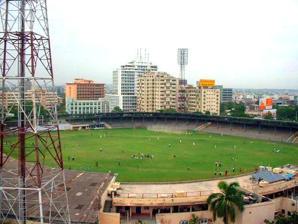
Building: Lal Bahadur Shastri Stadium, Hyderabad
Country: India
Year built: 1950
Cricket field in India LB Stadium Fateh Maidan View of Lal Bahadur Shastri Stadium Ground information Location Hyderabad , Telangana , India Establishment 1950 ; 75 years ago ( 1950 ) Capacity 30,000 Owner Sports Authority of Telangana State Operator Sports Authority of Telangana State Tenants Fateh Hyderabad F.C. End names Pavilion End Hill Fort End International information First Test 19 November, 1955: India v New Zealand Last Test 2 December, 1988: India v New Zealand First ODI 10 September, 1983: India v Pakistan Last ODI 19 November, 2003: India v New Zealand Only women's Test 10–13 December 1995: India v England First WODI 8 January 1978: England v New Zealand Last WODI 13 December 2003: India v New Zealand As of 10 December 2019 Source: Lal Bahadur Shastri Stadium, ESPNcricinfo The Lal Bahadur Shastri Stadium , formerly known as Fateh Maidan , is a multi-purpose sports stadium in Hyderabad , Telangana . The stadium is primarily used for cricket and association football . The stadium was renamed in 1967 in memory of Lal Bahadur Shastri , India's former Prime Minister . As of 19 August 2017, it has hosted 3 cricket Tests and 14 ODIs . History Mir Osman Ali Khan, Asaf Jah VII at the grandstand of Fateh Maidan in 1930s Jawaharlal Nehru addressing crowd at Fateh Maidan after integration of Hyderabad in 1948 During the eight-month siege of Golconda in 1687 the Mughal soldiers were camped on a vast open ground. After their victory, this ground was named as Fateh Maidan (Victory Square). During Asaf Jahi period, Fateh Maidan was used as Polo Grounds. Gymkhana ground in Secunderabad , which was the home of Hyderabad Cricket Association, did not have stands to accommodate the large number of spectators that used to watch the cricket matches. The matches were therefore held at Fateh Maidan even though the grounds were not owned by Hyderabad Cricket Association but by Andhra Pradesh Sports Council. The first test match was hosted in November 1955 against New Zealand . The stadium was renamed as Lal Bahadur Shastri Stadium in 1967. Floodlights were introduced in 1993 during the Hero Cup match between the West Indies and Zimbabwe . The Stadium was the home ground for the Hyderabad cricket team . Petroglyph of the Fateh Maidan Stadium Foundation In 2005, the use of Lal Bahadur Shastri Stadium for International cricket was discontinued when Rajiv Gandhi International Cricket Stadium built across town hosted an ODI Match between India and South Africa . The stadium was hosting Indian Cricket League matches and was the homeground for the 2008 Edelweiss 20's Challenge winners Hyderabad Heroes. Lal Bahadur Stadium is situated behind the police control room, between the Nizam College and Public Gardens in Hyderabad . It is the venue for many national and international sporting events, especially football and cricket. It has the capacity to seat around 25,000 people. The swimming pool, shopping complex and the indoor stadium are the important aspects of this stadium. The ground has a flood light facility and now is used by Sports Authority of Telangana State (SATS). Lal Bahadur Shastri Stadium has hosted only three Test matches – all against New Zealand . Polly Umrigar's double century and Subhash Gupte's 7 wickets in NZ's first innings were the most notable performances of the inaugural Test between these two teams and ended in a draw. In 1988/89, local players Arshad Ayub with seven wickets in the match and Mohammad Azharuddin , who top scored with 81 runs led India to a 10 wicket victory and a 2–1 Series victory. ODI Cricket The first ODI Match was played in the stadium during the 1983/84 season when India hosted Pakistan and won the match by four wickets. The match between India and Pakistan on 20 March 1987 was a thriller which ended with the scores tied at 212 in 44 overs. India were declared the victors because they lost fewer wickets (six to Pakistan's seven). In one of the great matches played during the 1987 Cricket World Cup , David Houghton 's 142 fell just short of lifting Zimbabwe to an epic victory. Apart from Houghton and Iain Butchart 's 54, all other Zimbabwean batsmen scored single figures as New Zealand won by 3 runs. The Hero Cup encounter (1992) between West Indies and Zimbabwe saw the first day/night match in the stadium. The match was easily won by West Indies. In all, the stadium has hosted seven day/night matches. In the 1996 Cricket World Cup , the West Indies overhauled Zimbabwe's 151 in just 29.3 overs on their way to a semi-final appearance in the tournament. In the 1999/00 season, the stadium hosted the 2nd match in the 5-match ODI Series between India and New Zealand. Having suffered a defeat in Rajkot , India lost Sourav Ganguly in the second over (run-out) as a straight drive from Sachin Richoched off Shayne O'Connor 's fingers into the non-striker's stumps. Rahul Dravid and Tendulkar then put on a world-record 331-run partnership off 46.2 overs as India amassed on 376 runs and easily won the match by 174 runs. In the final match played at Lal Bahadur Shastri Stadium (2003), India played against New Zealand in the TVS Cup encounter that decided the second finalist (Australia already booked its spot). Tendulkar's century and Virender Sehwag 's 130 created a platform for Dravid to equal the second fastest fifty by an Indian – 50 off 22 balls as India scored 353 runs and won the match comfortably by 145 runs. Venue statistics Match Information Game Type No. of Games Test Matches 3 ODI 14 Twenty20 0 Test Match statistics Category Information Highest Team Score India (498/4 – Decl. against New Zealand ) Lowest Team Score India (89 All-Out against New Zealand ) Best Batting Performance Polly Umrigar (223 Runs against New Zealand ) Best Bowling Performance Subhash Gupte (7/128 against New Zealand ) The highest scores were made by the West Indies, scoring 498–4 in 1959 and 358 all out in 1948. The next highest score was made by New Zealand scoring 326 all out in Test cricket. The most runs scored here was by Polly Umrigar (223 runs), followed by Bert Sutcliffe (154 runs) and John Guy (123 runs). The most wickets taken here were by Erapalli Prasana (8 wickets) by Subhash Gupte (8 wickets) and Dayle Hadlee (7 wickets). ODI Match statistics Category Information Highest Team Score India (376/2 in 50 Overs against New Zealand ) Lowest Team Score Zimbabwe (99 All Out in 36.3 Overs against West Indies ) Best Batting Performance Sachin Tendulkar (186* Runs against New Zealand ) Best Bowling Performance Manoj Prabhakar (5/35 against Sri Lanka ) The highest scores were made by India, scoring 376–2 in ODIs. The next highest scores were also made by India who scored 353-5 and South Africa who scored 261–7. The most runs scored here was by Sachin Tendulkar (310 runs), followed by Rahul Dravid (297 runs) and Dave Houghton (164 runs). Anil Kumble (7 wickets), Ajit Agarkar (6 wickets) and Manoj Prabhakar (5 wickets) are the leading wicket-takers on this ground in ODIs. List of Centuries Key * denotes that the batsman was not out . Inns. denotes the number of the innings in the match. Balls denotes the number of balls faced in an innings. NR denotes that the number of balls was not recorded. Parentheses next to the player's score denote his century number at Edgbaston. The column title Date refers to the date the match started. The column title Result refers to the player's team result Test Centuries No. Score Player Team Balls Inns. Opposing team Date Result 1 223 Polly Umrigar India - 1 New Zealand 19 November 1955 Draw 2 118 Vijay Manjrekar India - 1 New Zealand 19 November 1955 Draw 3 100* A. G. Kripal Singh India - 1 New Zealand 19 November 1955 Draw 4 102 John Guy New Zealand - 2 India 19 November 1955 Draw 5 137* Bert Sutcliffe New Zealand - 3 India 19 November 1955 Draw One Day Internationals No. Score Player Team Balls Inns. Opposing team Date Result 1 142 Dave Houghton Zimbabwe 137 2 New Zealand 10 October 1987 Lost 2 124 Wayne Larkins England 126 2 Australia 19 October 1989 Win 3 186* Sachin Tendulkar India 150 1 New Zealand 8 November 1999 Win 4 153 Rahul Dravid India 153 1 New Zealand 8 November 1999 Win 5 130 Virender Sehwag India 134 1 New Zealand 15 November 2003 Win 6 102 Sachin Tendulkar India 91 1 New Zealand 15 November 2003 Win List of Five Wicket Hauls Key Symbol Meaning † The bowler was man of the match ‡ 10 or more wickets taken in the match § One of two five-wicket hauls by the bowler in the match Date Day the Test started or ODI was held Inn Innings in which five-wicket haul was taken Overs Number of overs bowled. Runs Number of runs conceded Wkts Number of wickets taken Econ Runs conceded per over Batsmen Batsmen whose wickets were taken Drawn The match was drawn . Tests No. Bowler Date Team Opposing team Inn Overs Runs Wkts Econ Batsmen Result 1 Subhash Gupte 19 November 1955 India New Zealand 2 76.4 128 7 1.66 Bert Sutcliffe Eric Petrie Noel McGregor Noel Harford Matt Poore Harry Cave Jack Alabaster Drawn 2 E. A. S. Prasanna 15 October 1969 India New Zealand 1 29 51 5 1.75 Bruce Murray Bevan Congdon Brian Hastings Dayle Hadlee Bruce Taylor Drawn ODIs No. Bowler Date Team Opposing team Inn Overs Runs Wkts Econ Batsmen Result 1 Manoj Prabhakar 18 February 1994 India Sri Lanka 1 10 35 5 3.50 Aruna Gunawardene Hashan Tillakaratne Aravinda de Silva Roshan Mahanama Arjuna Ranatunga India won See also Hyderabad portal List of Test cricket grounds Rajiv Gandhi International Cricket Stadium References